War Comes to America

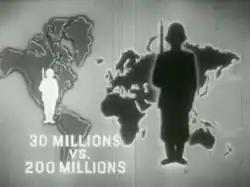
"War Comes To America" demonstrates North and South America's hopeless position in the event of an Axis victory in Afro-Eurasia.

In 1936, public opinion is firmly isolationist, with 95% of Americans answering NO to the question "If another world war develops in Europe, should America take part again?" Congress responded with an arms embargo and a "Cash and carry rule" when trading with belligerents in raw materials.